Peter Gabriel

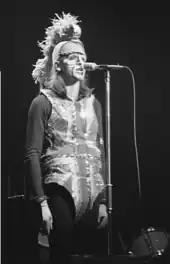
Gabriel as "Britannia" or "The Moonlit Knight" in 1974

The shows featuring "Foxtrot" (1972) marked a key development in Gabriel's stage performance. During a gig in Dublin in September 1972, he disappeared from the set during the instrumental section of "The Musical Box" and reappeared in his wife's red dress and a fox's head, mimicking the album's cover. The idea of the fox costume had been suggested to him by Paul Conroy and Glen Colson, employees of Genesis's record label, Charisma Records. Gabriel said he consulted the rest of Genesis about the fox costume but grew tired of arguing about it, but the other members all maintained that nothing was said about it beforehand and that when Gabriel came out in costume they initially mistook him for a fan invading the stage. The incident received front-page coverage in "Melody Maker", giving them national exposure which allowed the group to double their performance fee. One of Gabriel's stories was printed on the liner notes of their live album, "Genesis Live" (1973). By late 1973, following the success of "Selling England by the Pound" (1973), which centred on English themes and literary and materialistic references, a typical Genesis show had Gabriel wear fluorescent make-up, a cape, and bat wings for "Watcher of the Skies", a helmet, chest plate, and a shield for "Dancing with the Moonlit Knight", a crown of thorns and a flower mask for "Supper's Ready", and an old man mask for "The Musical Box".